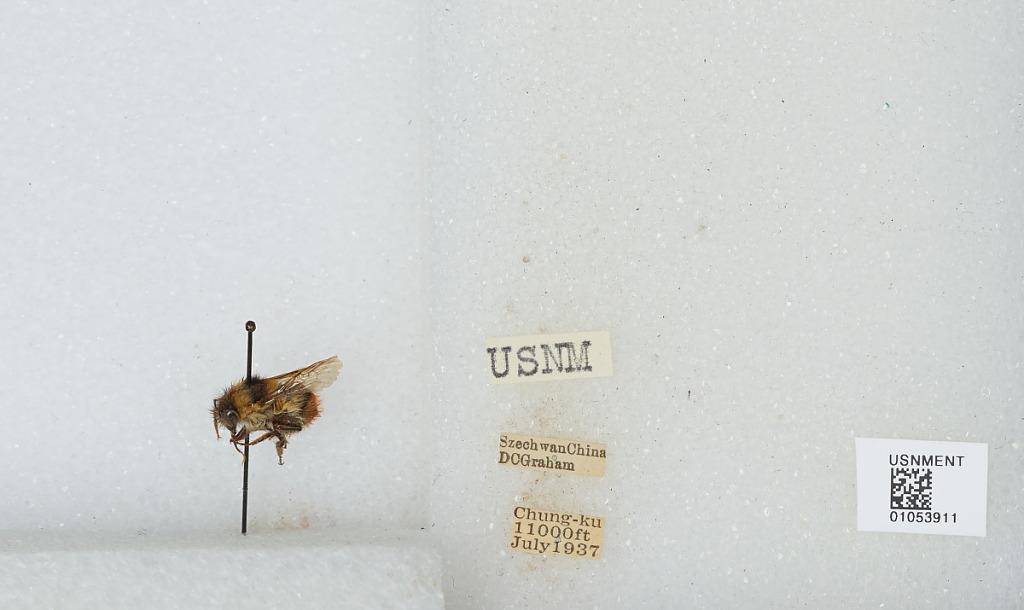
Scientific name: Bombus sp.
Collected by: D. Graham
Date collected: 1937-7-
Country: China
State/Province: Sichuan
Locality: Chung-ku